Commonwealth Trans-Antarctic Expedition

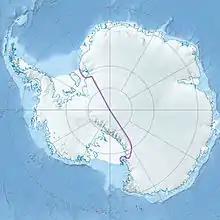
Route map

Preparations began in London in 1955. Over the austral summer of 1955 to 1956, Fuchs sailed with an advance party from London to Antarctica in the Canadian sealer "Theron", with the purpose of establishing Shackleton Base near Vahsel Bay on the Weddell Sea, from which the trans-Antarctic expedition would begin. The "Theron", like its immediate forebear, the , was trapped in the ice. Despite sustaining considerable damage, she was able to free herself with the help of the Auster Antarctic floatplane that scouted a way out. In early 1956, Fuchs sailed back to London, leaving eight men to over-winter at Shackleton.